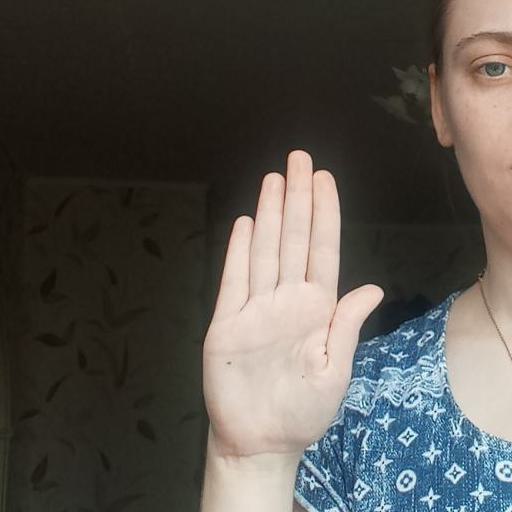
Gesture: stop